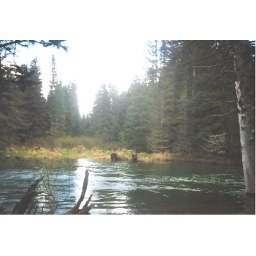
Slow area of a river near the Castle Mountain area in the Alberta rocky mountains